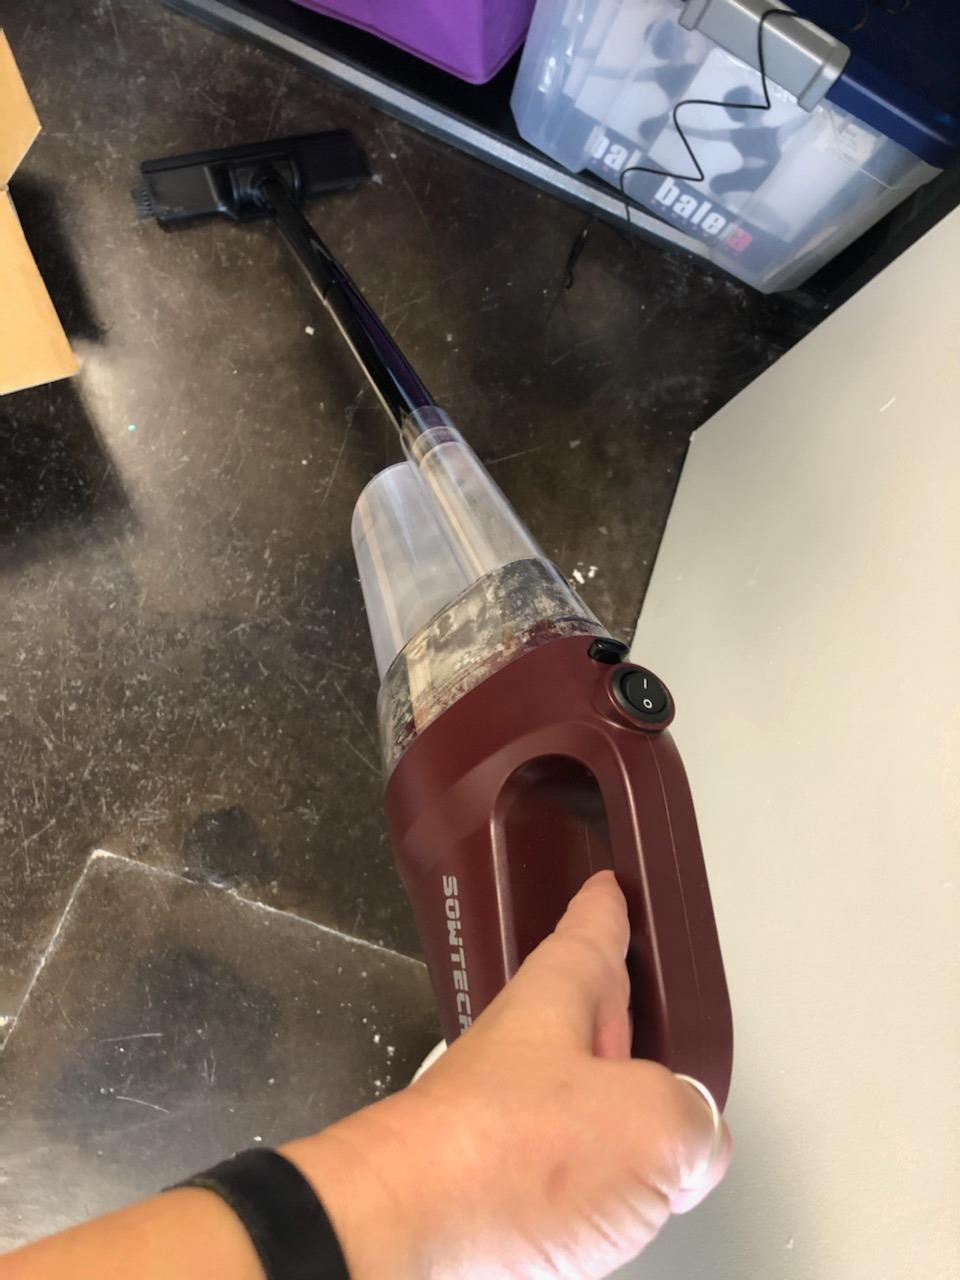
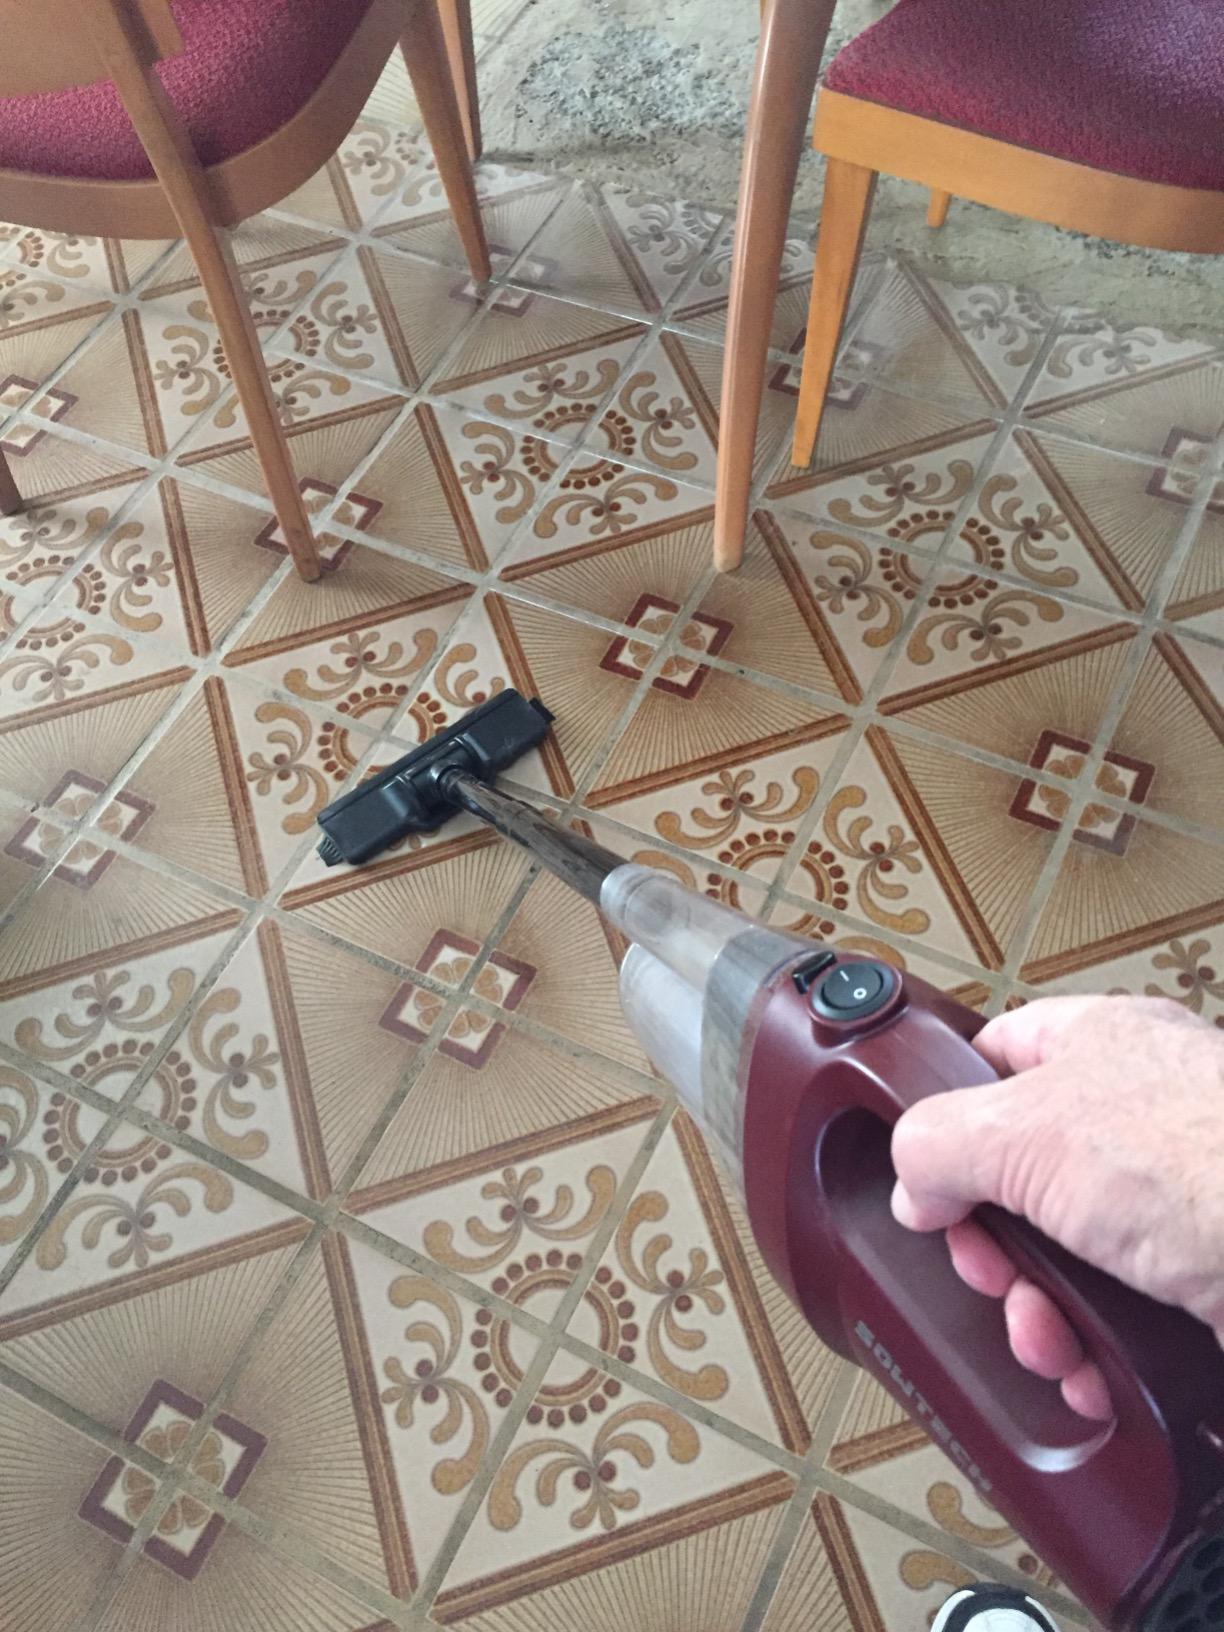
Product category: items_vacuum
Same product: yes